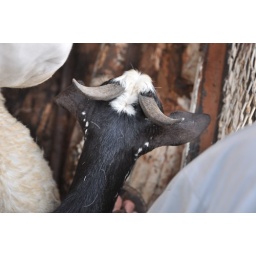
Goat in the livestock truck on the way to the Daara market